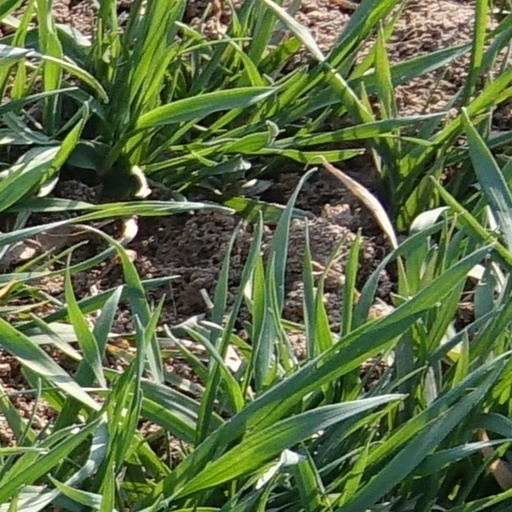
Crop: wheat